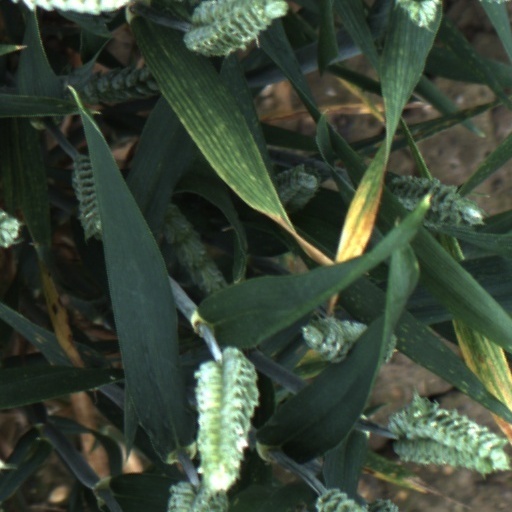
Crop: wheat